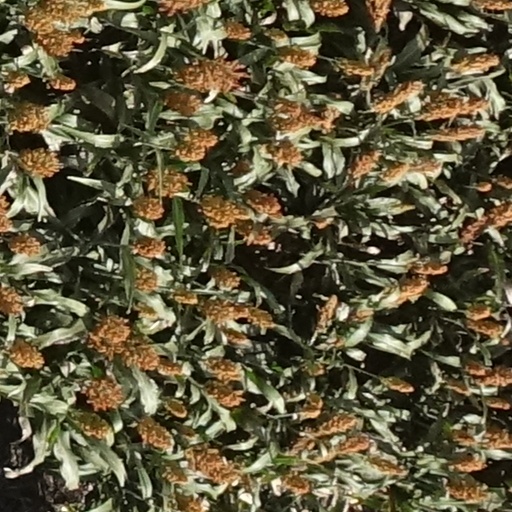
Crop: sorghum